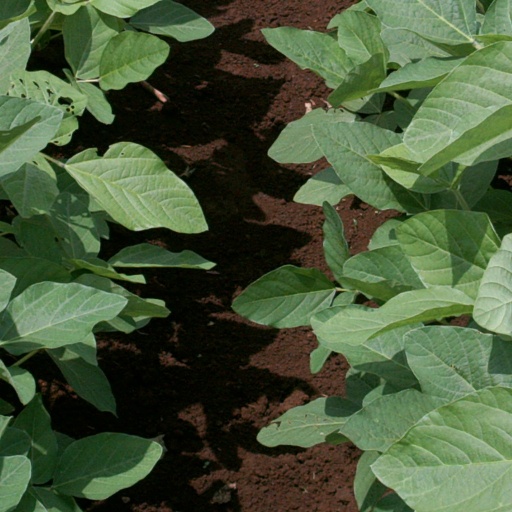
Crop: soybean